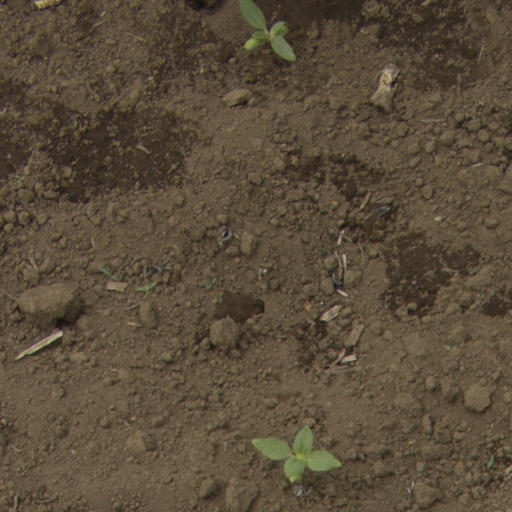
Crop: Jerusalem artichoke